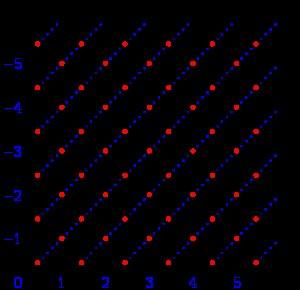
En mathématiques, la construction du groupe abélien des entiers relatifs est un exemple standard de symétrisation d'un monoïde commutatif, en l'occurrence : le monoïde des entiers naturels.